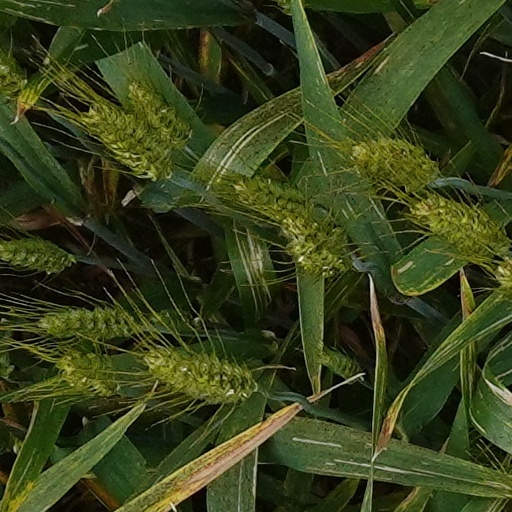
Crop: wheat